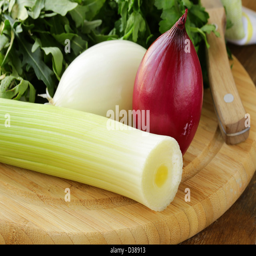
various types of onions on the cutting board